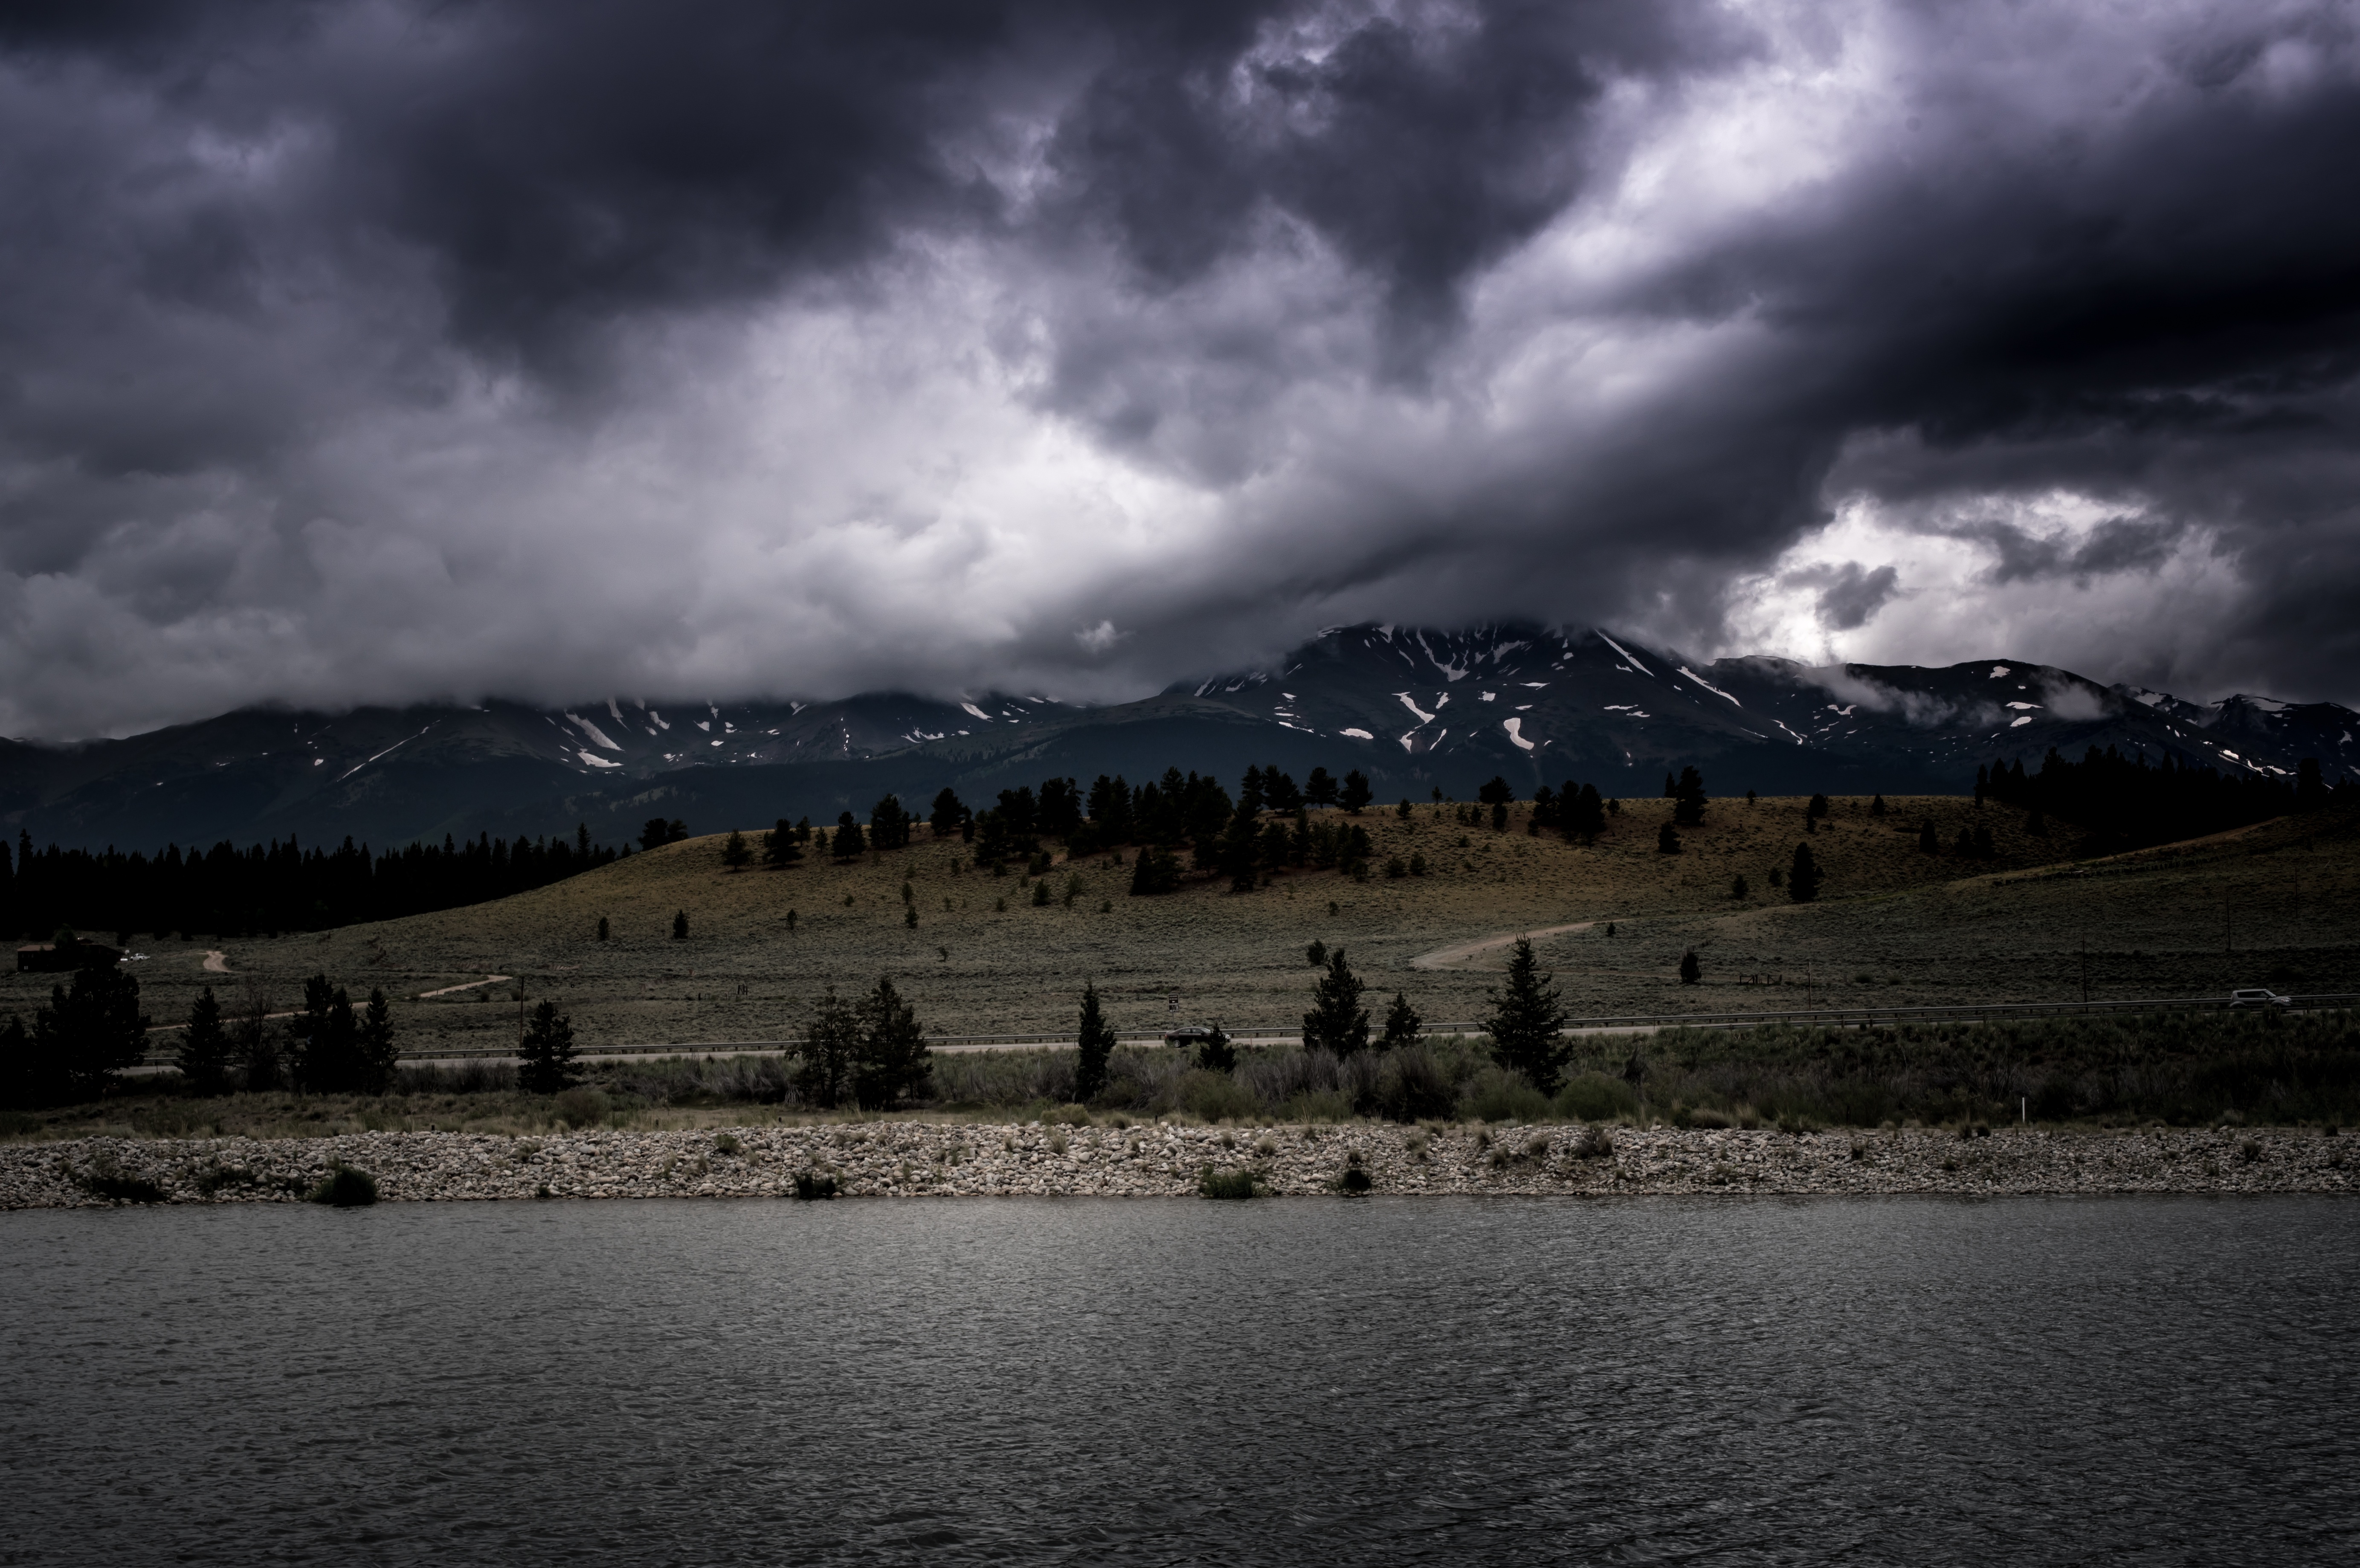
landscape, sea, nature, horizon, mountain, snow, cloud, sky, sunrise, sunset, mist, morning, hill, lake, dawn, dusk, evening, reflection, weather, darkness, monochrome, loch, meteorological phenomenon, atmospheric phenomenon, mountainous landforms